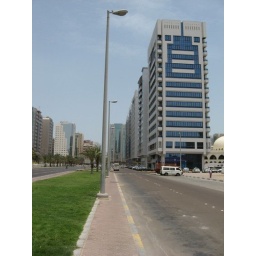
Our street in Abu Dhabi - my building is the third one down the street